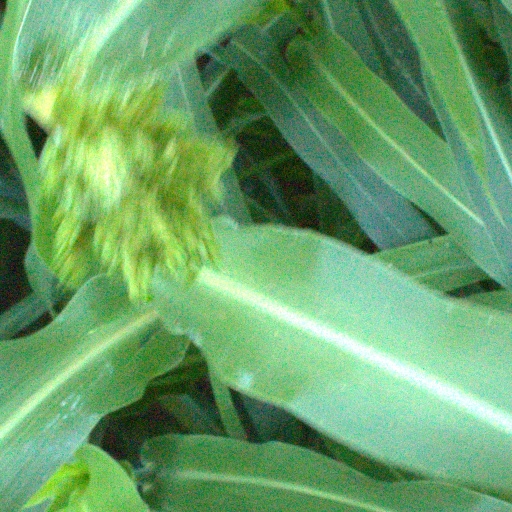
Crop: sorghum